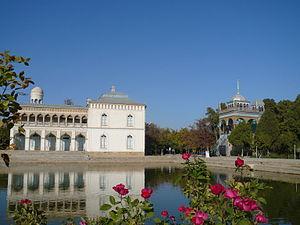
Le palais d'été, ou palais Sitoraï Mokhi Khossa, en ouzbek : Sitorai Mohi Xossa Saroyi, en tadjik : ‍Ситора‍и Мохи Хосса Сарой, est l'ancienne résidence d'été des émirs de Boukhara. Il se trouvait à l'époque dans les environs de la ville de Boukhara et fut construit de 1912 à 1918. Les émirs en furent chassés lorsque les bolchéviques s'emparèrent de l'émirat en 1920.